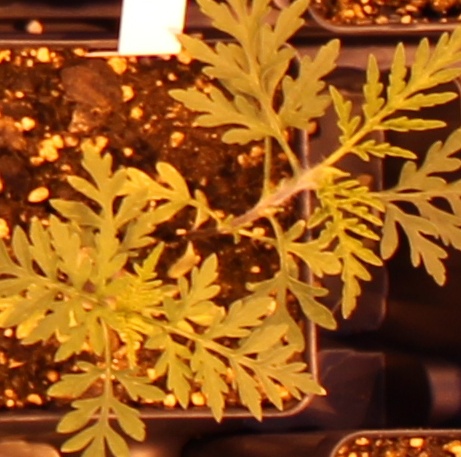
Label: Ragweed